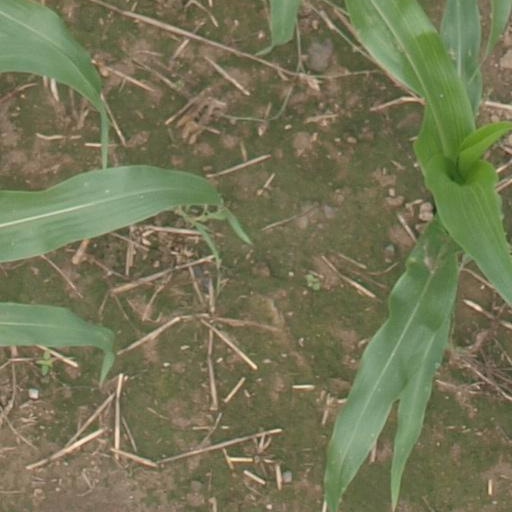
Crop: maize; corn